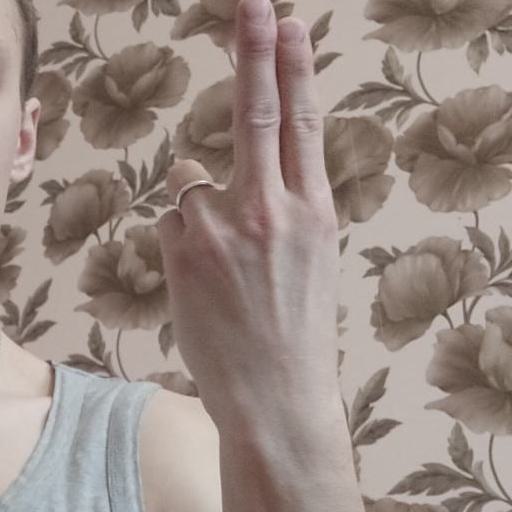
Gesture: two_up_inverted